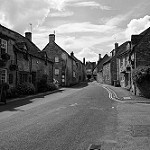
Label: B & W